Battle of Moscow

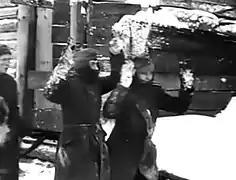
German soldiers surrender: still from the documentary "Moscow Strikes Back", 1942

Although the Wehrmacht's offensive had been stopped, German intelligence estimated that Soviet forces had no more reserves left and thus would be unable to stage a counteroffensive. This estimate proved wrong, as Stalin transferred over 18 divisions, 1,700 tanks, and over 1,500 aircraft from Siberia and the Far East after learning that Imperial Japan had no plans to invade the USSR in the near future from Richard Sorge. The Red Army had accumulated a 58-division reserve by early December, when the offensive proposed by Zhukov and Vasilevsky was finally approved by Stalin. Even with these new reserves, Soviet forces committed to the operation numbered only 1,100,000 men, only slightly outnumbering the "Wehrmacht". Nevertheless, with careful troop deployment, a ratio of two-to-one was reached at some critical points.